2023 Challenge Cup

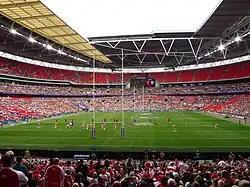
Hull KR vs Leigh Leopards in the 2023 Challenge Cup final

On 12 August 2022, the RFL announced that the Challenge Cup Final would return to Wembley after its one year hiatus, and be played as a triple header, alongside the women's final, and the 1895 Cup final. The final was played on 12 August 2023.